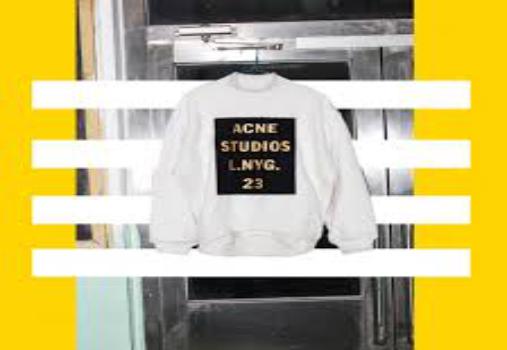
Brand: Acne Studios
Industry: Clothes